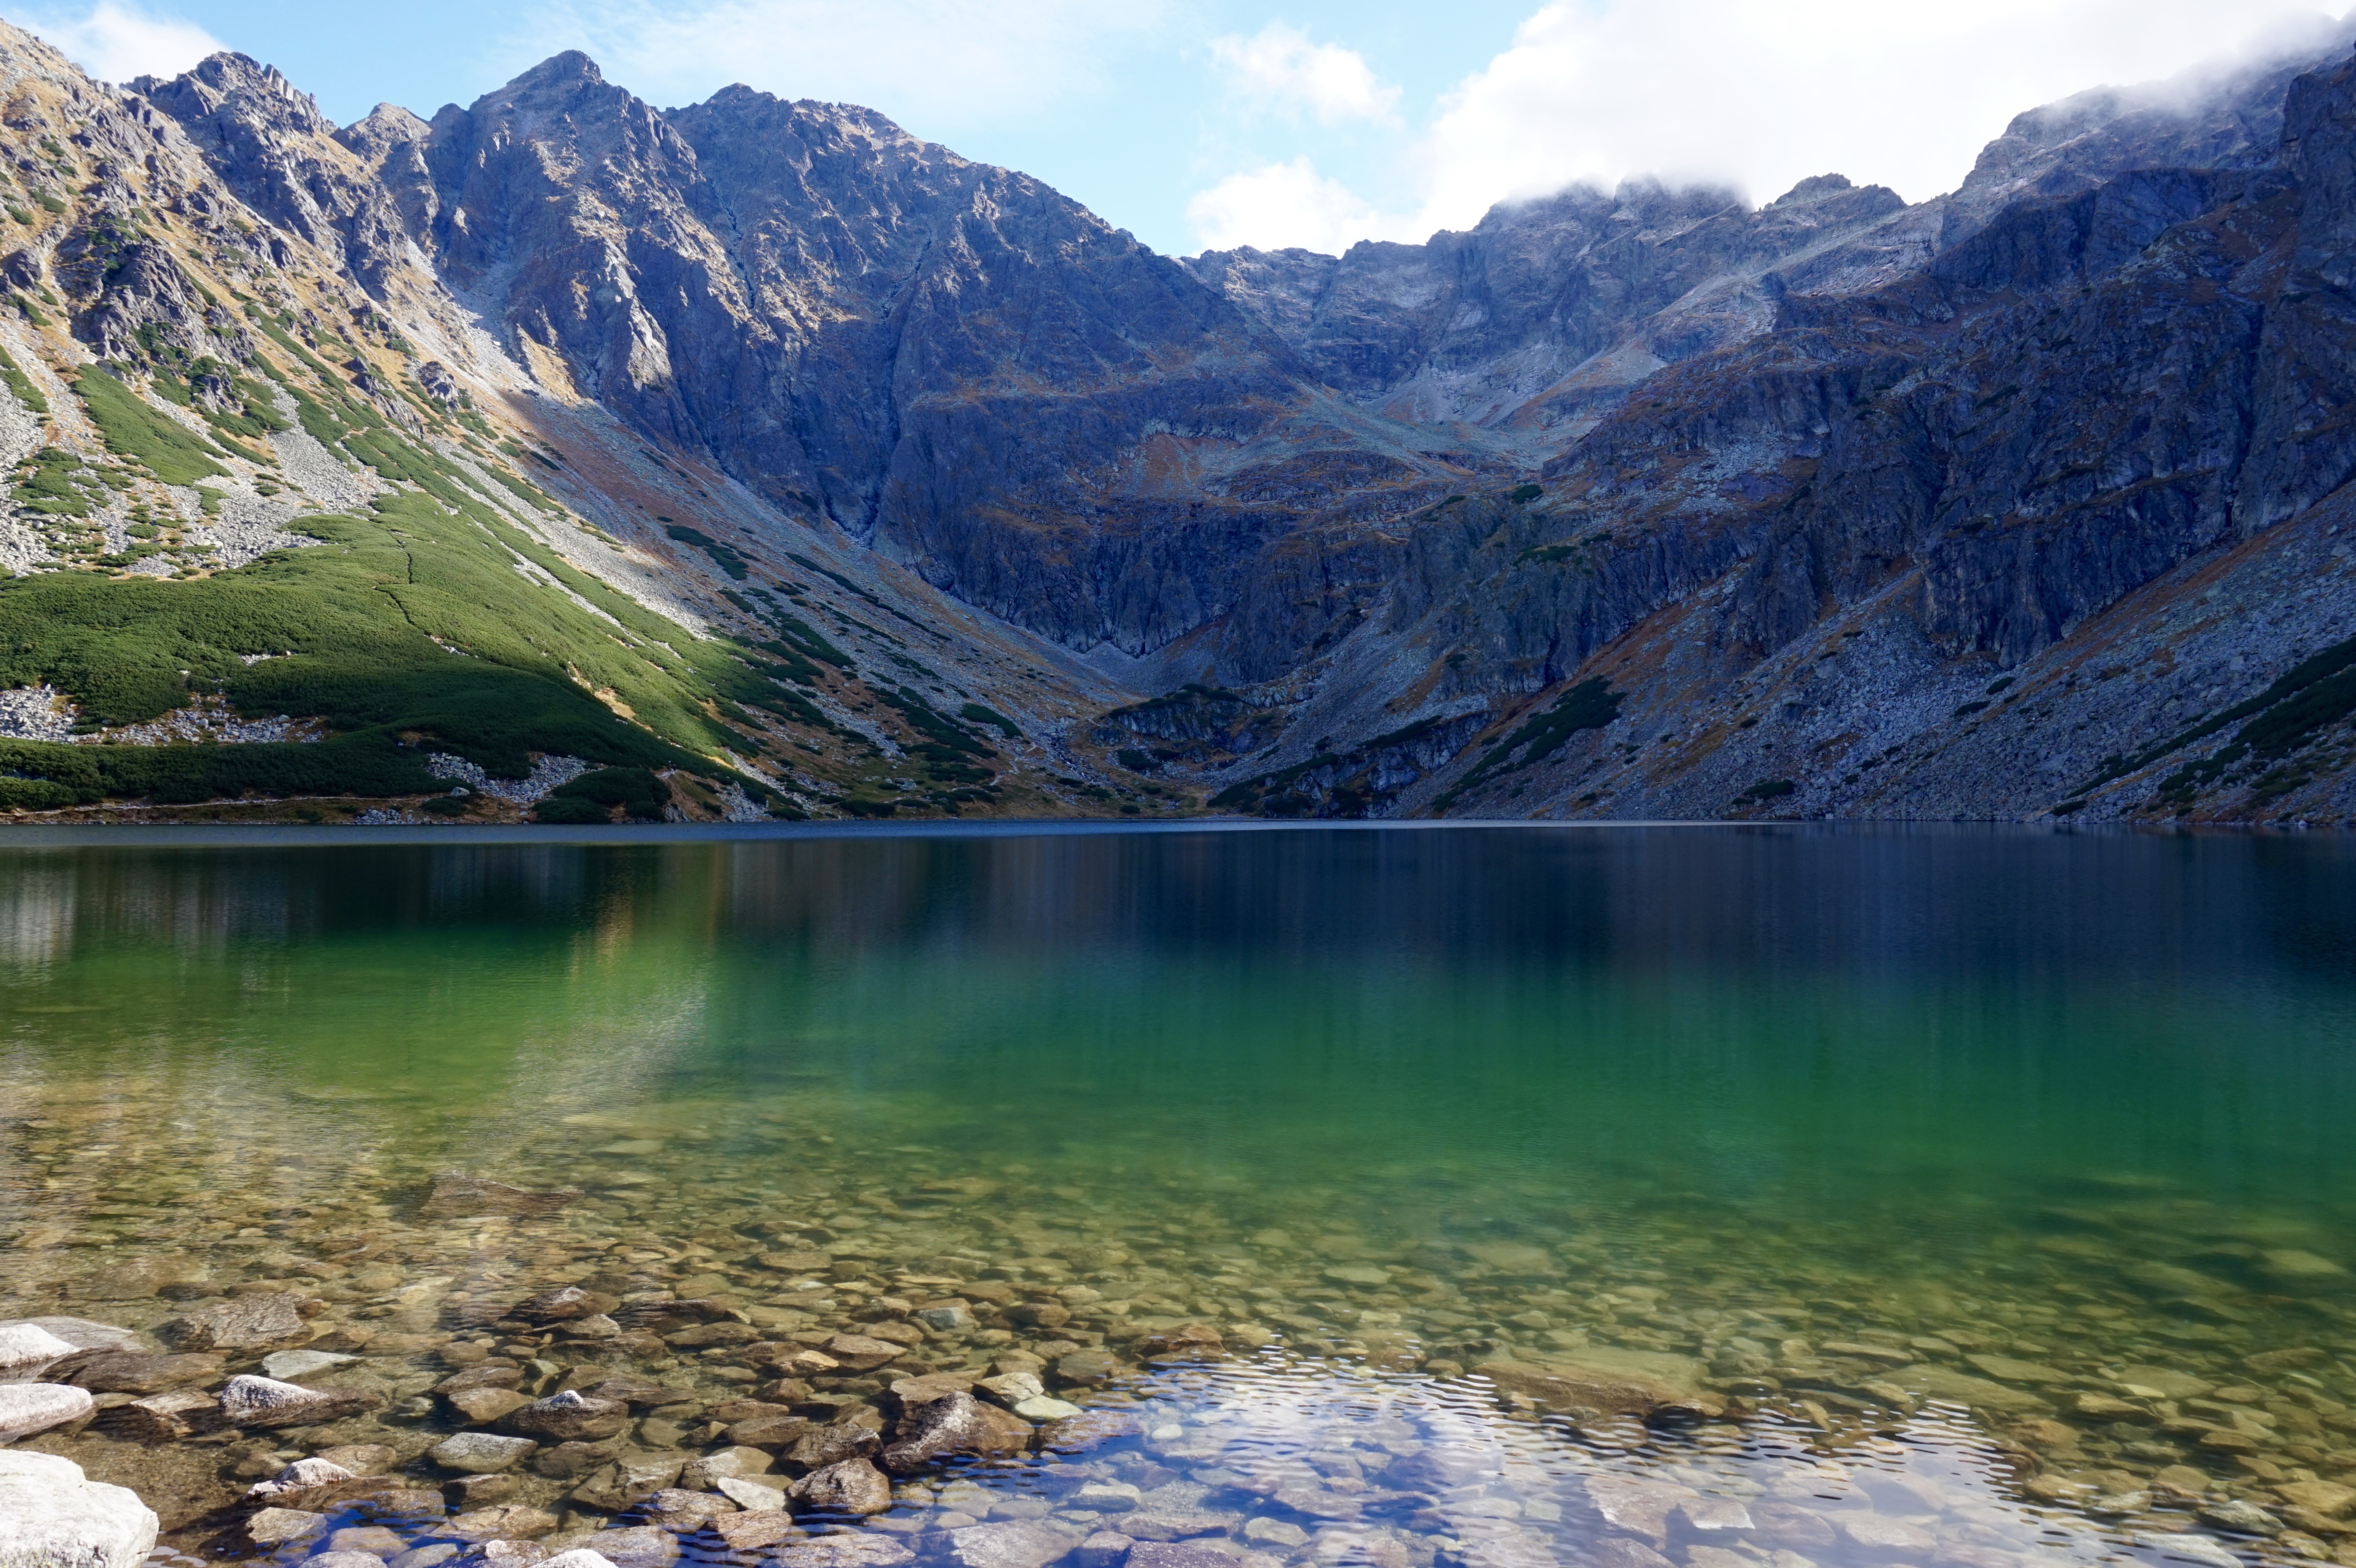
landscape, water, nature, wilderness, mountain, lake, view, river, valley, mountain range, pond, reflection, reservoir, national park, body of water, top view, mountains, alps, plateau, loch, tatry, tops, landform, tarn, geographical feature, mountainous landforms